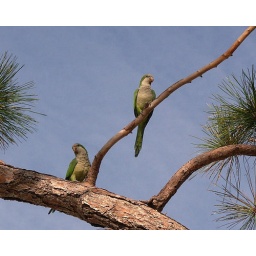
Wild quakers in pine tree at the beach